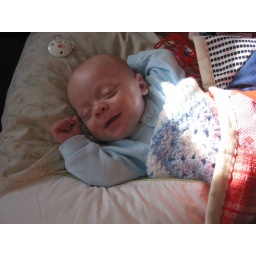
Sacked out on Grandma &amp;amp; Grandpa's library floor under afgans &amp;amp; quilt made by Great Grandma.